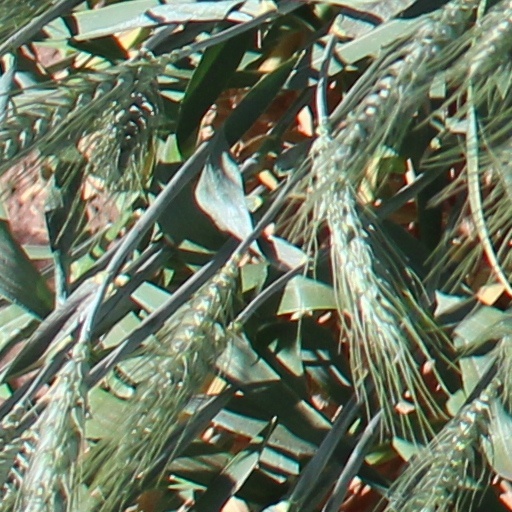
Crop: wheat